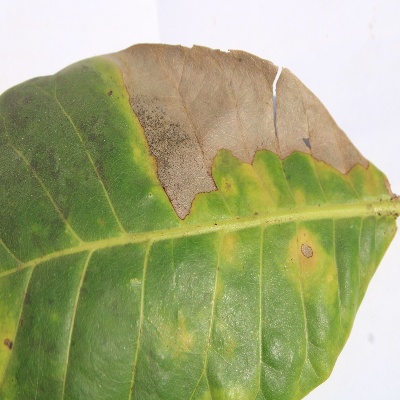
Crop: Cashew
Condition: anthracnose